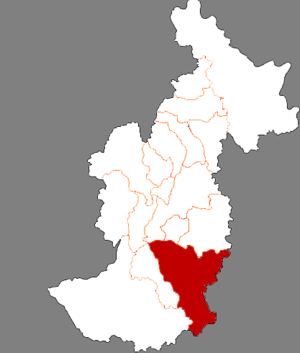
Le Xian de Nancha est une subdivision administrative de la province du Heilongjiang en Chine. Il est placé sous la juridiction de la ville-préfecture de Yichun.